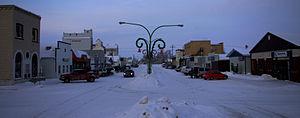
Carnduff est une ville du sud-est de la Saskatchewan au Canada.